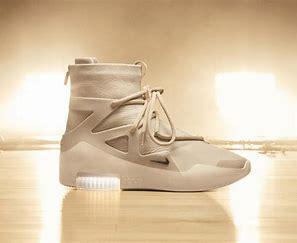
Brand: Nike
Model: Fear of God